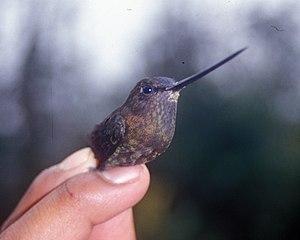
Doryfera est un genre d'oiseaux-mouches de la sous-famille des Trochilinae.
Le Porte-lance de Louise est une espèce de colibris.